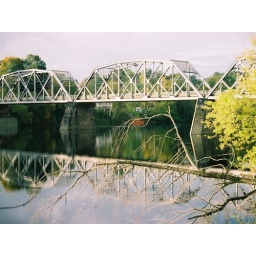
The iron bridge over the conn river connecting Vermont from New Hampshire